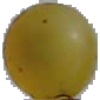
Label: white_grape